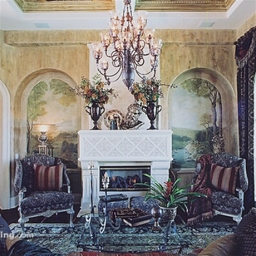
Room type: livingroom